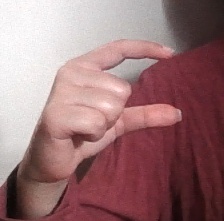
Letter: dal